Musket Model 1777

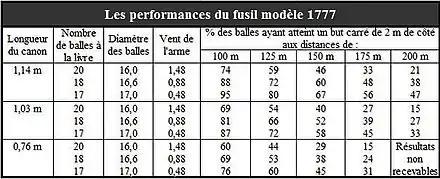
Table based on the memoirs of Captain Rayne (Metz, 1818).

After the French Revolutionary Wars, first consul Napoleon Bonaparte commissioned a rework; some minor modifications on the lock, bayonet and stock resulted in 1800 in the "corrected" model, also called "Modèle 1777 corrigé".